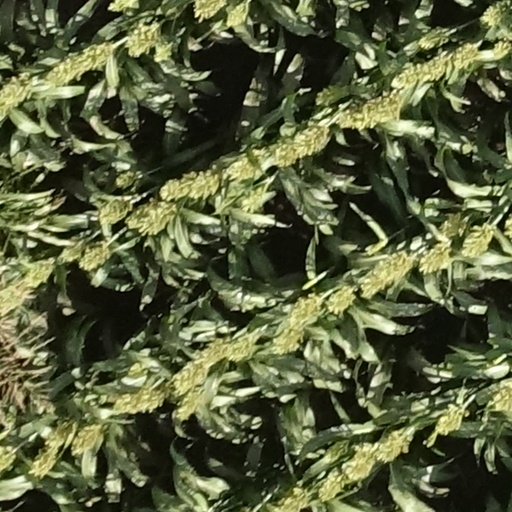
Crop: sorghum